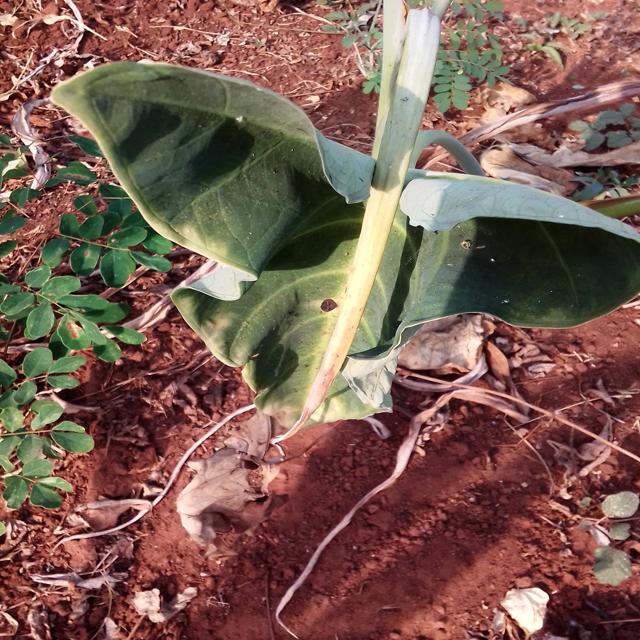
Label: Healthy